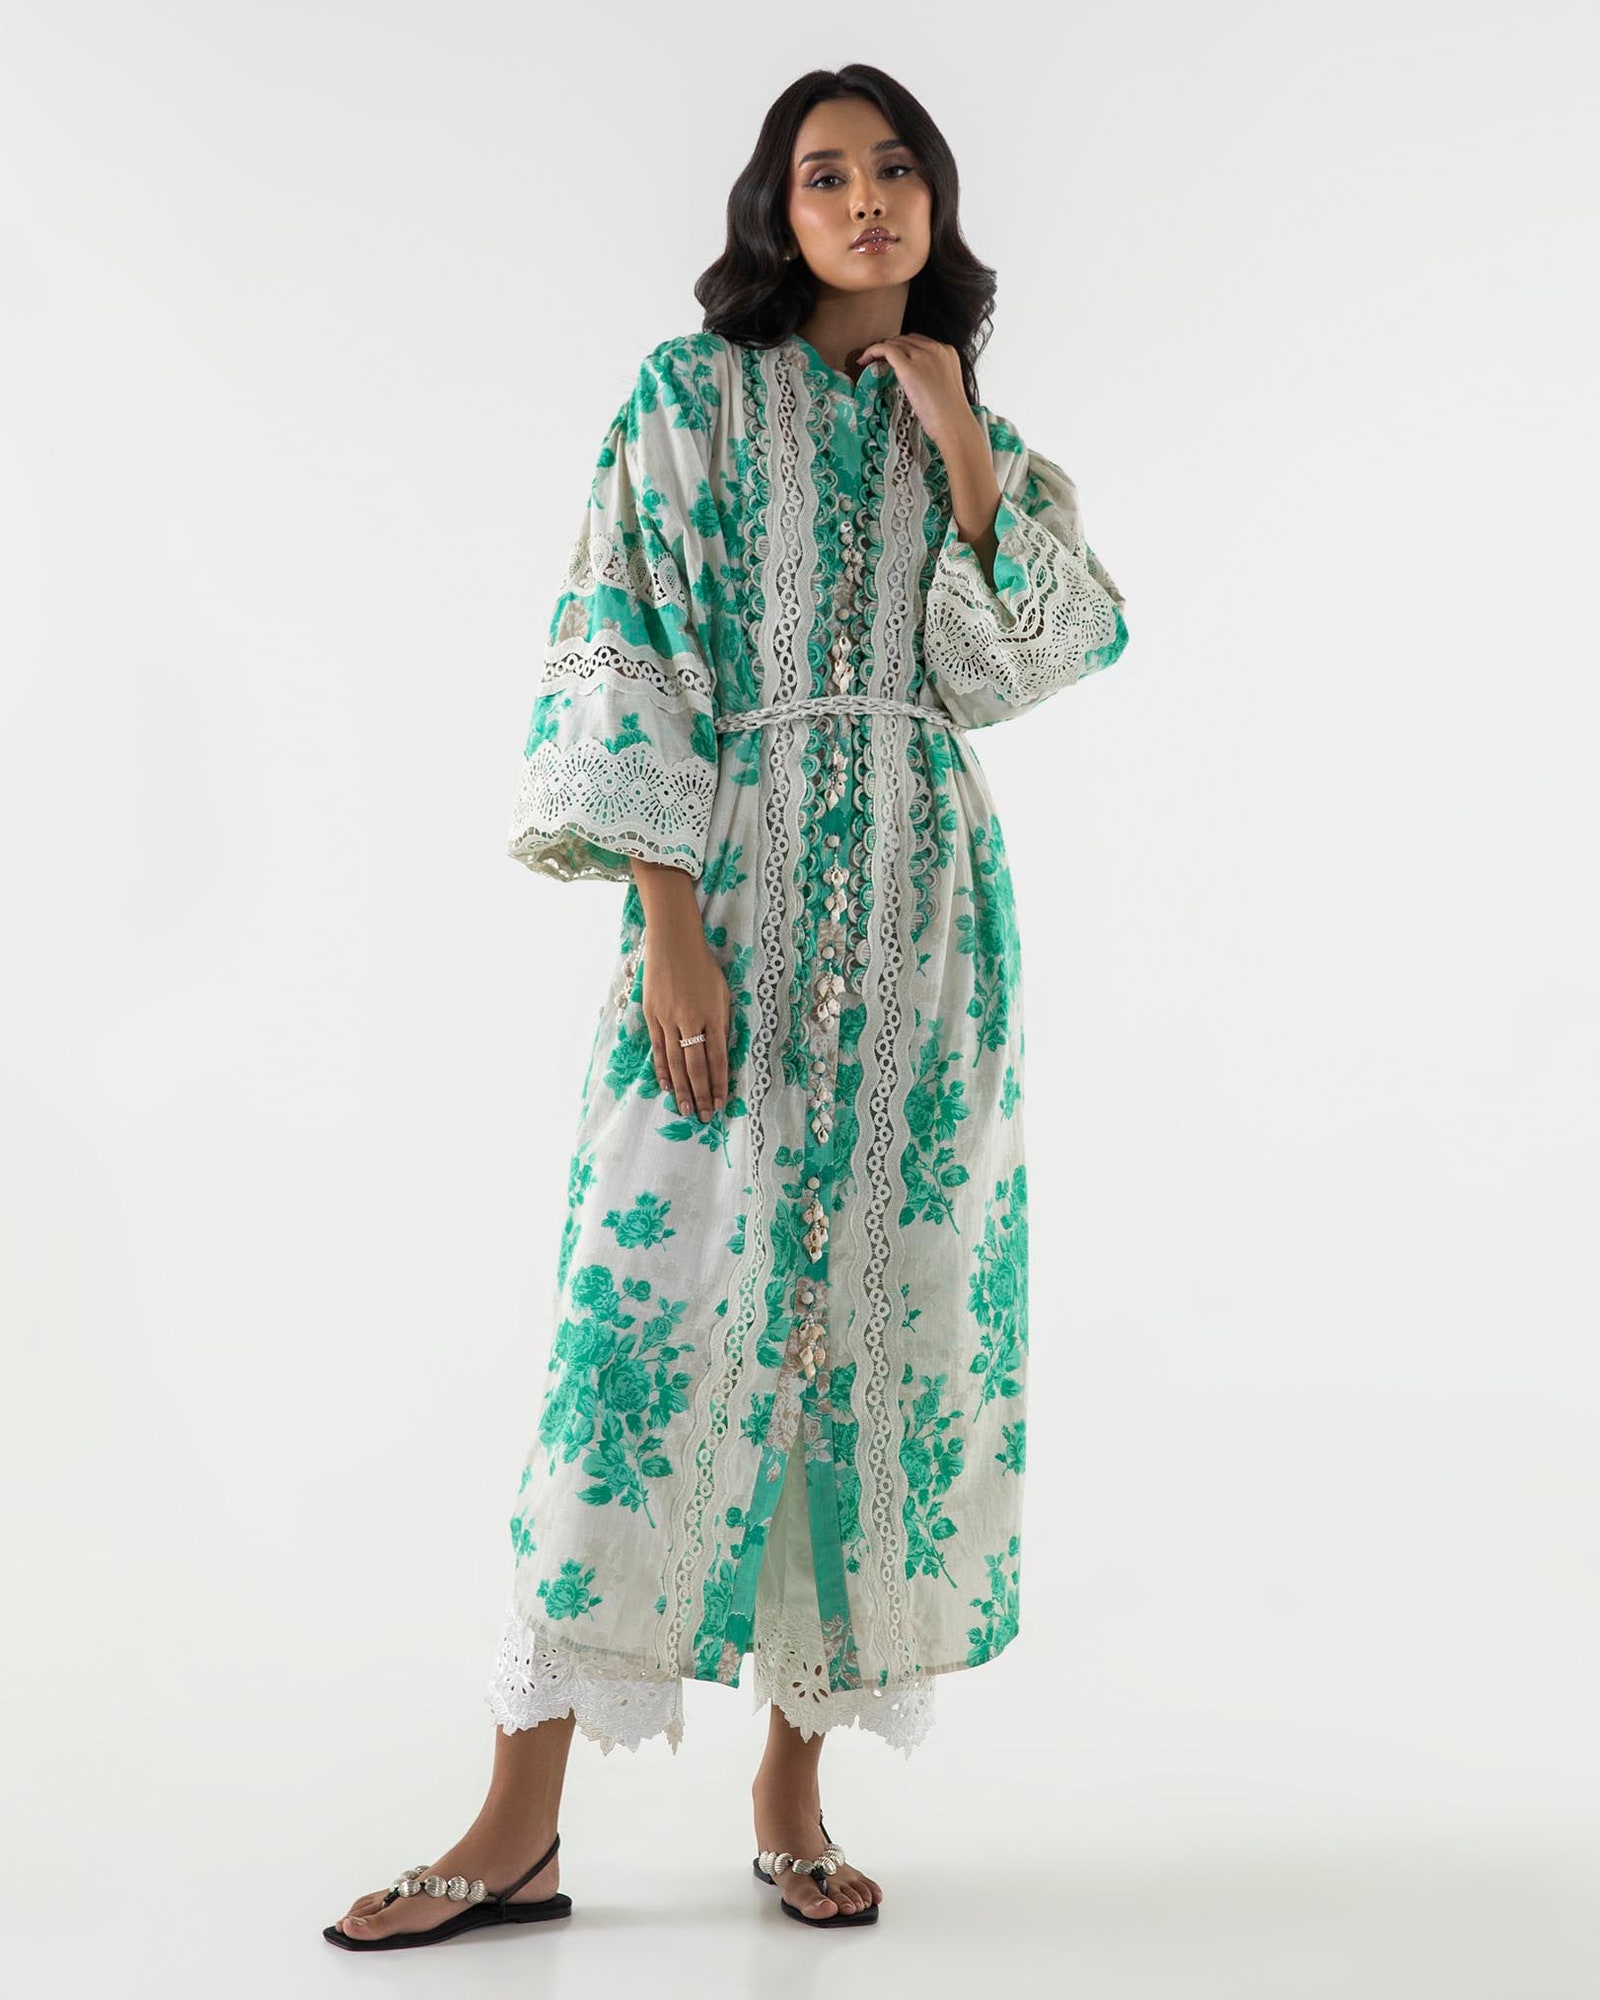
green multi embroidered kurta coat